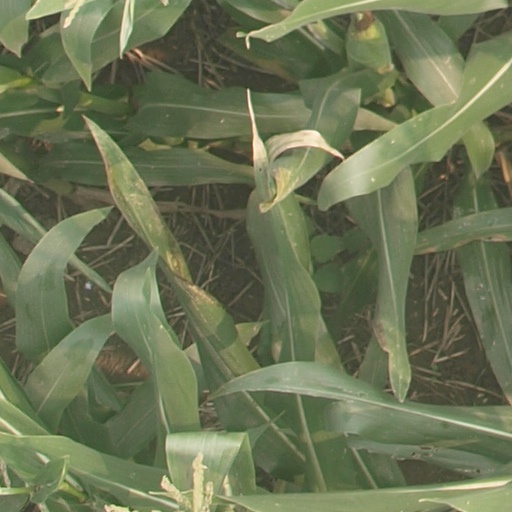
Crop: maize; corn